Afar Triangle

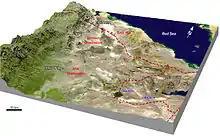
Perspective view of the Afar Depression and environs, generated by draping a Landsat image over a digital elevation model.

Dallol in the Danakil Depression is one of the hottest places year-round anywhere on Earth. There is no rain for most of the year; the yearly rainfall averages range from , with even less rain falling closer to the coast. Daily mean temperatures at Dallol ranged from in January to in July in six years of observations from 1960 to 1966.